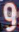
Number: 9